Wellsboro, Pennsylvania

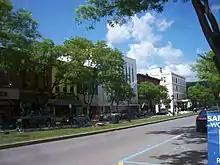
2013 view of business district in Wellsboro

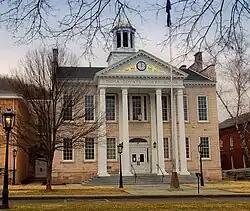
Tioga County Courthouse in Wellsboro

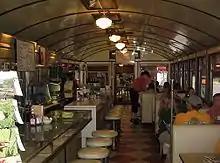
The interior of Wellsboro Diner

Wellsboro was settled in 1806 and incorporated in 1830 and was named in honor of Mary Wells, wife of one of the original settlers, Benjamin Wistar Morris. The town was the home of George W. Sears (1821–1890), a sportswriter for "Field & Stream" magazine in the 1880s and an early environmentalist. His stories, appearing under the pen name "Nessmuk", popularised self-guided canoe camping tours of the Adirondack lakes in open lightweight solo canoes and what is today called ultralight camping. Wellsboro was also the site of one of the first factories where light bulbs were mass-produced, using machines whose design remains essentially unchanged from the early 20th century when the Corning company established the plant in the town.